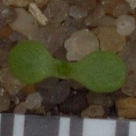
Label: scentless_mayweed